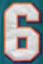
Number: 6